Hollywood Walk of Fame

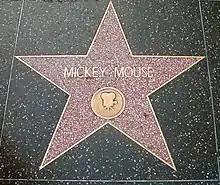
Mickey Mouse's star was the first awarded to an animated character.

Traditionally, the identities of selection committee members, other than its chairman, have not been made public in order to minimize conflicts of interest and to discourage lobbying by celebrities and their representatives (a significant problem during the original selections in the late 1950s). However, in 1999, in response to intensifying charges of secrecy in the selection process, the Chamber disclosed the members' names: Johnny Grant, the longtime chair and representative of the television category; Earl Lestz, president of Paramount Studio Group (motion pictures); Stan Spero, retired manager with broadcast stations KMPC and KABC (radio); Kate Nelson, owner of the Palace Theatre (live performance); and Mary Lou Dudas, vice president of A&M Records (recording industry). Since that 1999 announcement, the chamber has revealed only that Lestz (who received his own star in 2004) became chairman after Grant died in 2008. Their current official position is that "each of the five categories is represented by someone with expertise in that field".